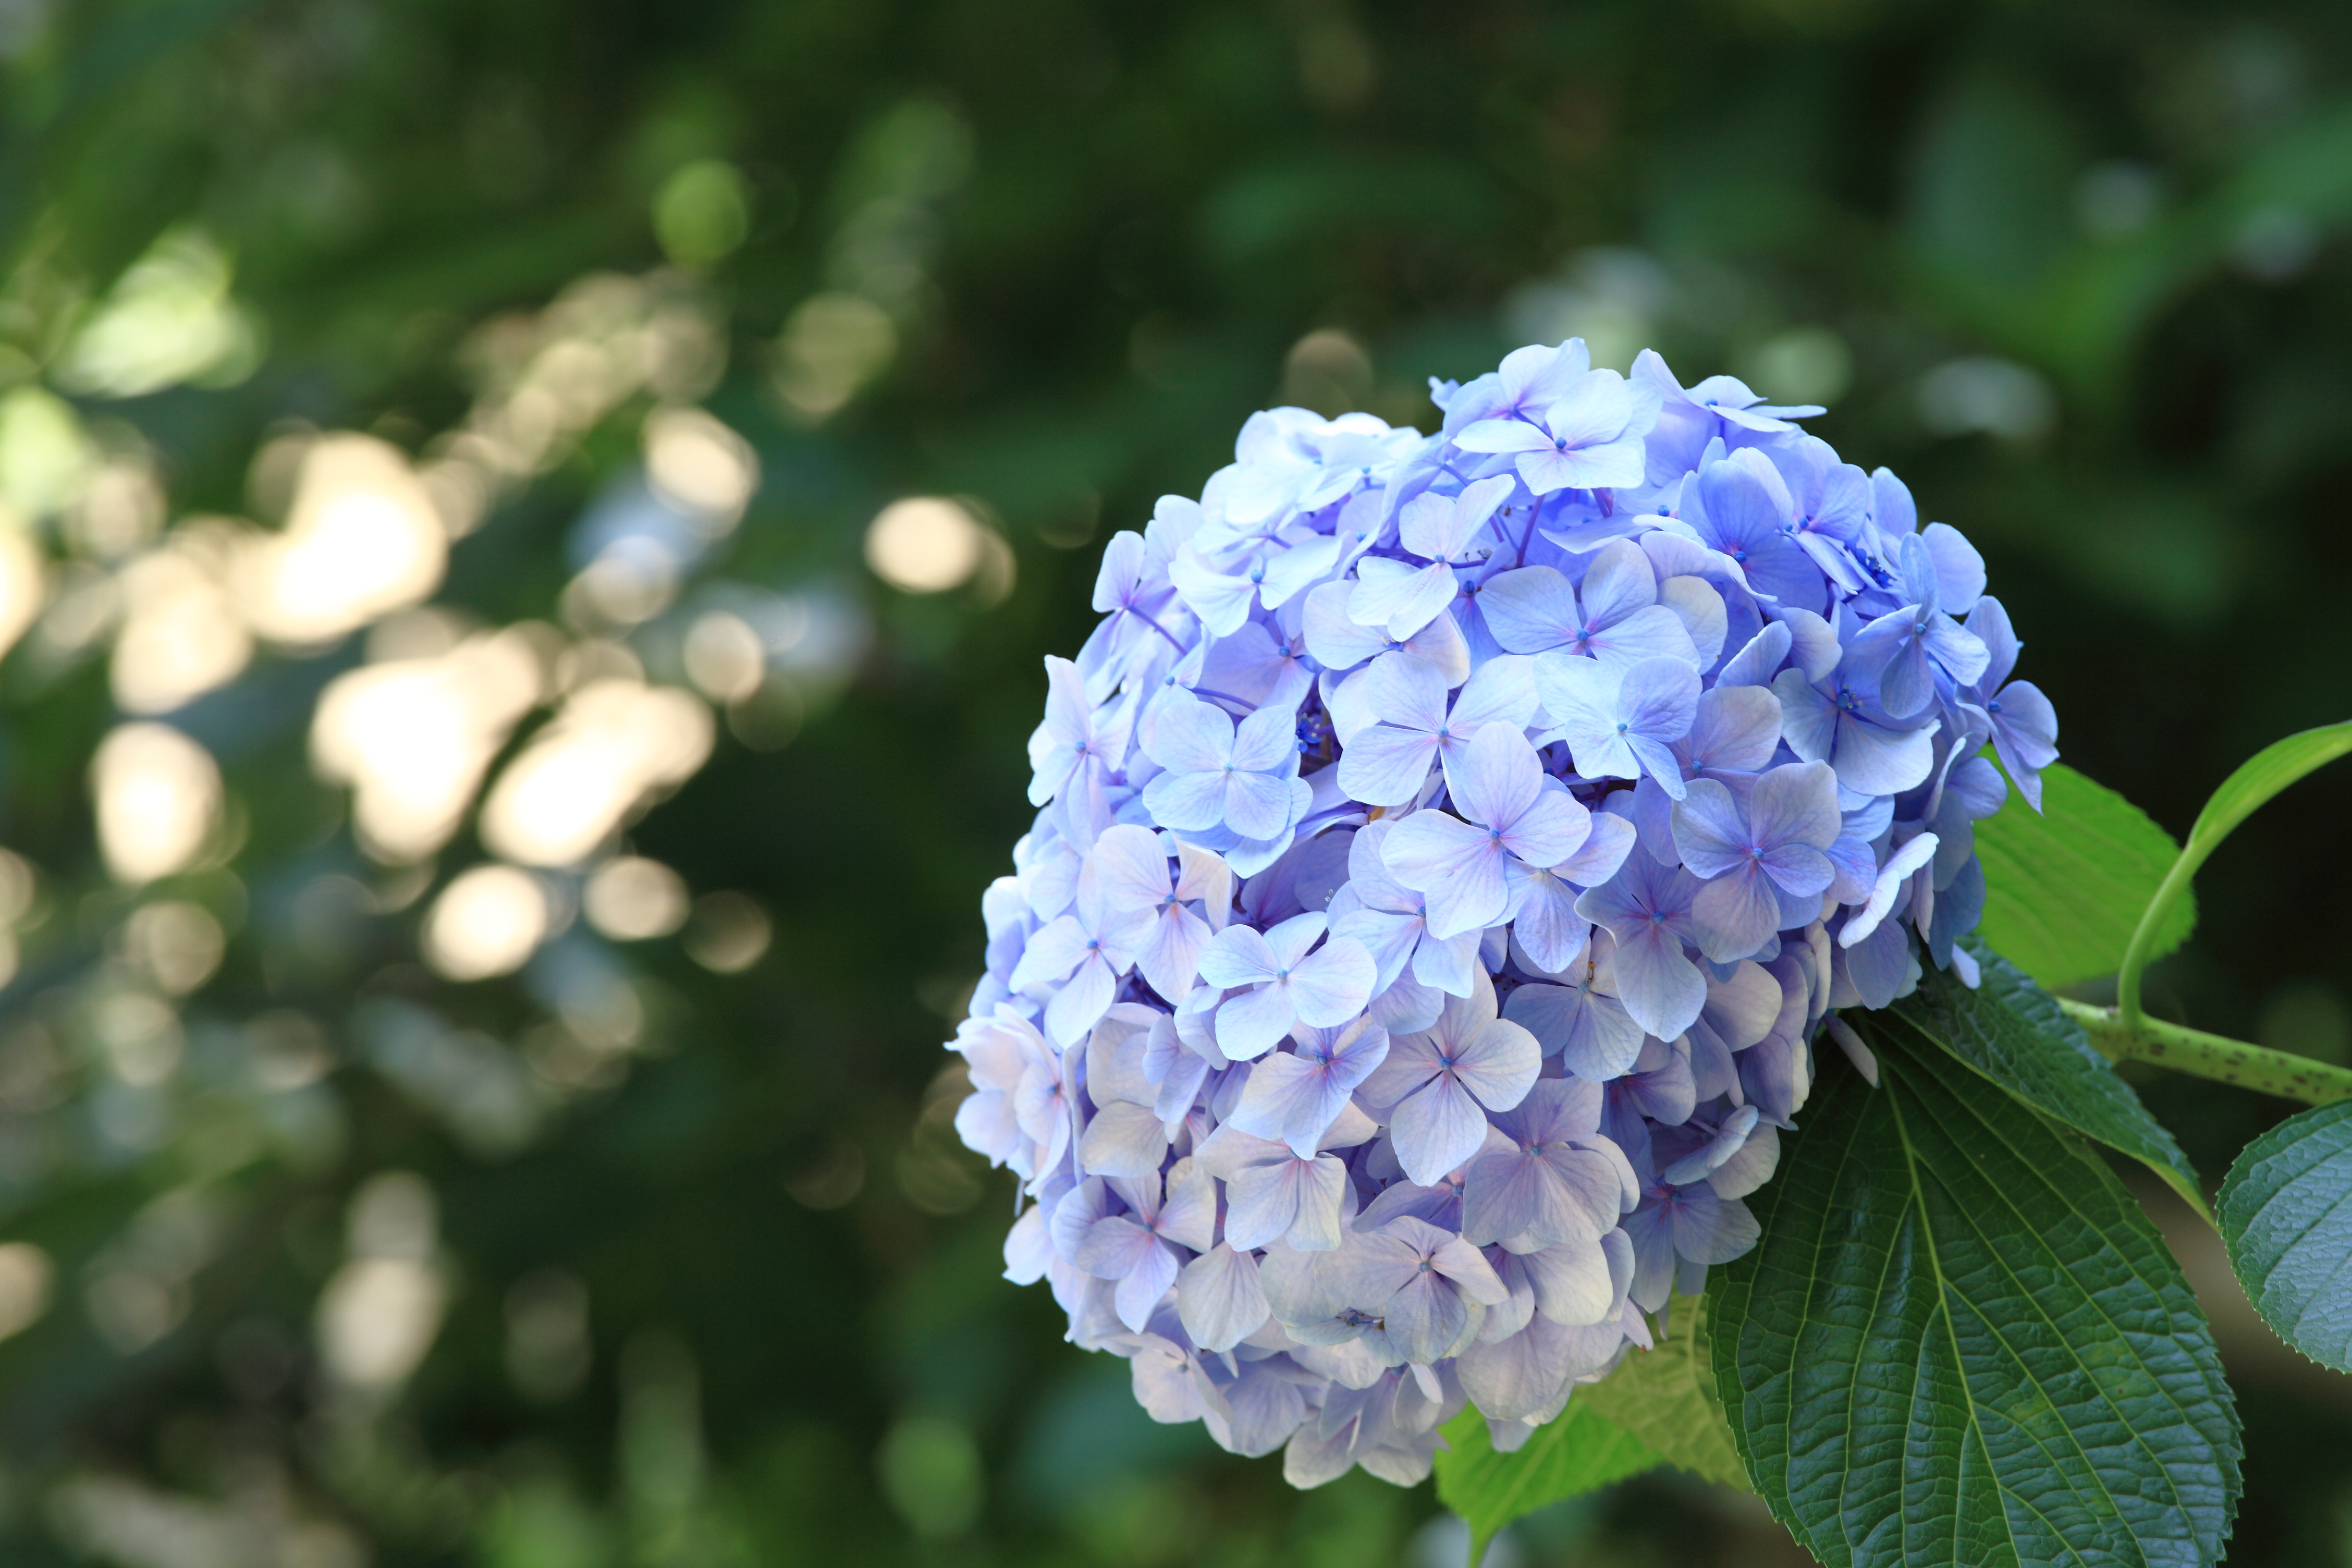
blossom, plant, flower, petal, high, botany, flora, hydrangea, 5d, hires, markii, hi, res, resolution, flowering plant, hydrangeaceae, cornales, land plant, hydrangea serrata